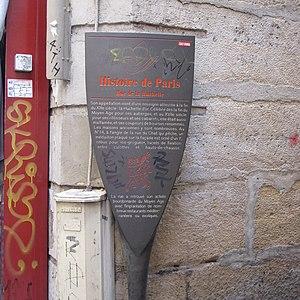
Panneau Histoire de Paris
Les panneaux « Histoire de Paris » sont des panneaux d'information installés dans les rues de Paris devant certains des monuments parisiens.
La rue de la Huchette est une voie étroite située dans le 5ᵉ arrondissement de la ville de Paris. Elle ne doit pas être confondue avec l'ancienne rue de la Huchette-en-la-Cité, située sur l'île de la Cité.
La rue du Chat-qui-Pêche est une voie située dans le quartier de la Sorbonne du 5ᵉ arrondissement de Paris.